Roberts Uldriķis

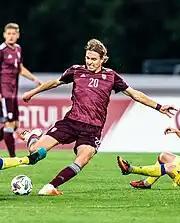
Uldriķis with Latvia in 2023

Roberts Uldriķis (born 3 April 1998) is a Latvian professional footballer who plays as a forward for German club Arminia Bielefeld and the Latvia national team.